Hrayr Mkoyan

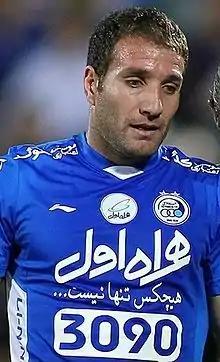
Mkoyan with Esteghlal in 2016

Hrayr Mkoyan (born 2 September 1986) is an Armenian professional footballer who plays as a centre-back for Van, which he captains, and the Armenia national team.